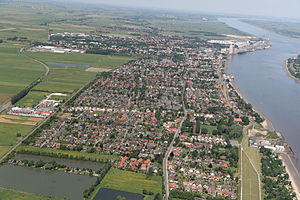
Brake (Unterweser)
Luftfoto af Brake set fra syd, med Weser til højre
Brake er en by i den østlige del af i Landkreis Wesermarsch i den tyske delstat Niedersachsen. Brake er administrationsby for landkreisen.